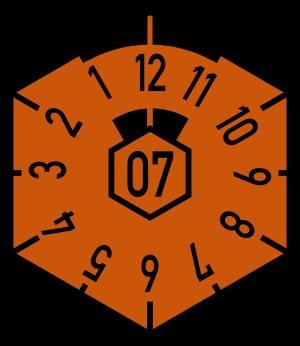
La plaque d'immatriculation allemande est un dispositif permettant l'identification des véhicules du parc automobile allemand.